Mound Bottom

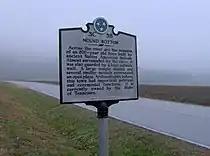
THC marker along Cedar Hill Road

Early Tennessee historian John Haywood noted Mound Bottom's importance as an aboriginal site in 1823, and early settlers reported seeing large fortifications and towers at the site. In the late 1860s, Joseph Jones of the Smithsonian Institution investigated several prehistoric sites in Tennessee, and reported "extraordinary aboriginal works" at Mound Bottom.